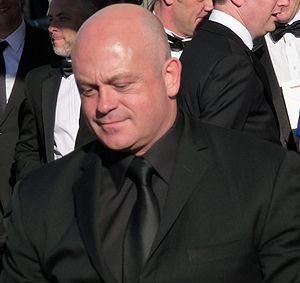
Ross James Kemp, né le 21 juillet 1964 à Londres, est un acteur, écrivain et journaliste britannique qui a acquis une importante popularité en interprétant le rôle de Grant Mitchell dans le feuilleton télévisé EastEnders. Depuis 2006, il a reçu une reconnaissance internationale en tant que journaliste d'investigation pour sa série documentaire Ross Kemp au Cœur des Gangs.
Ultimate Force est une série télévisée britannique en 21 épisodes créée par Rob Heyland et Chris Ryan, diffusée entre le 16 septembre 2002 et le 1ᵉʳ juin 2008 sur ITV.